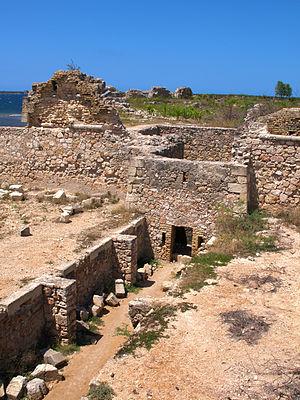
Le siège de Fort-Dauphin se déroula pendant la Révolution haïtienne, le 28 janvier 1794.